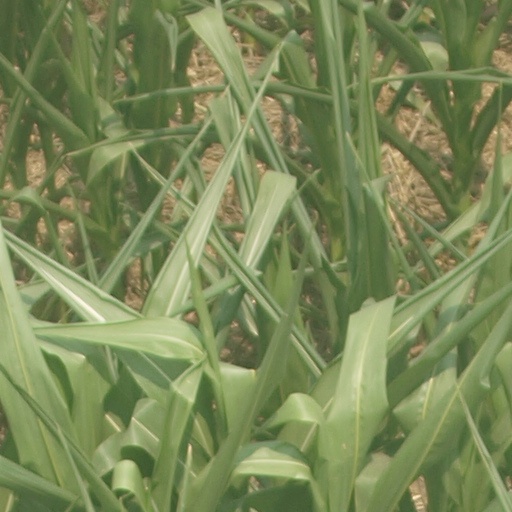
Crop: maize; corn